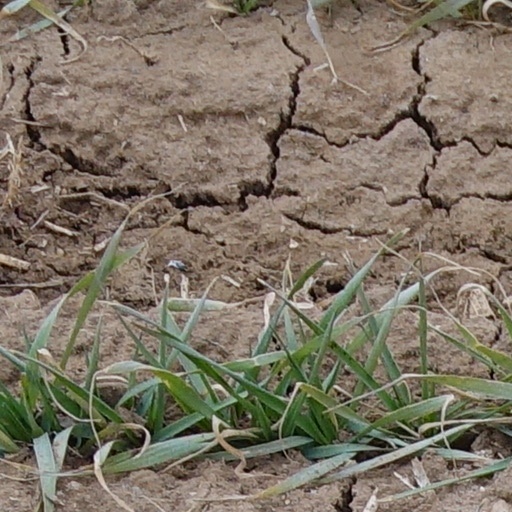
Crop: wheat